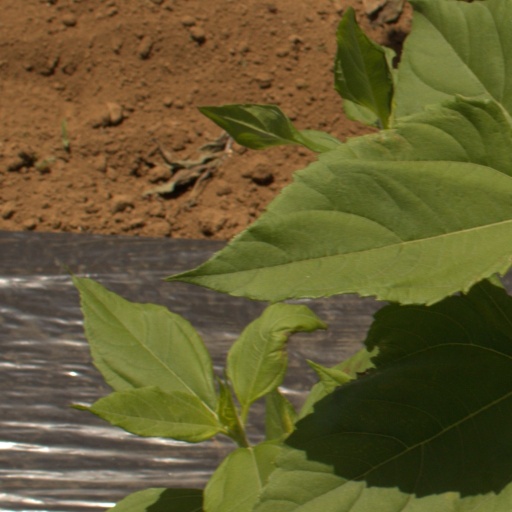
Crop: Jerusalem artichoke